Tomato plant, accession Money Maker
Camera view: tilt-top (135 deg); turntable rotation: 300 degrees
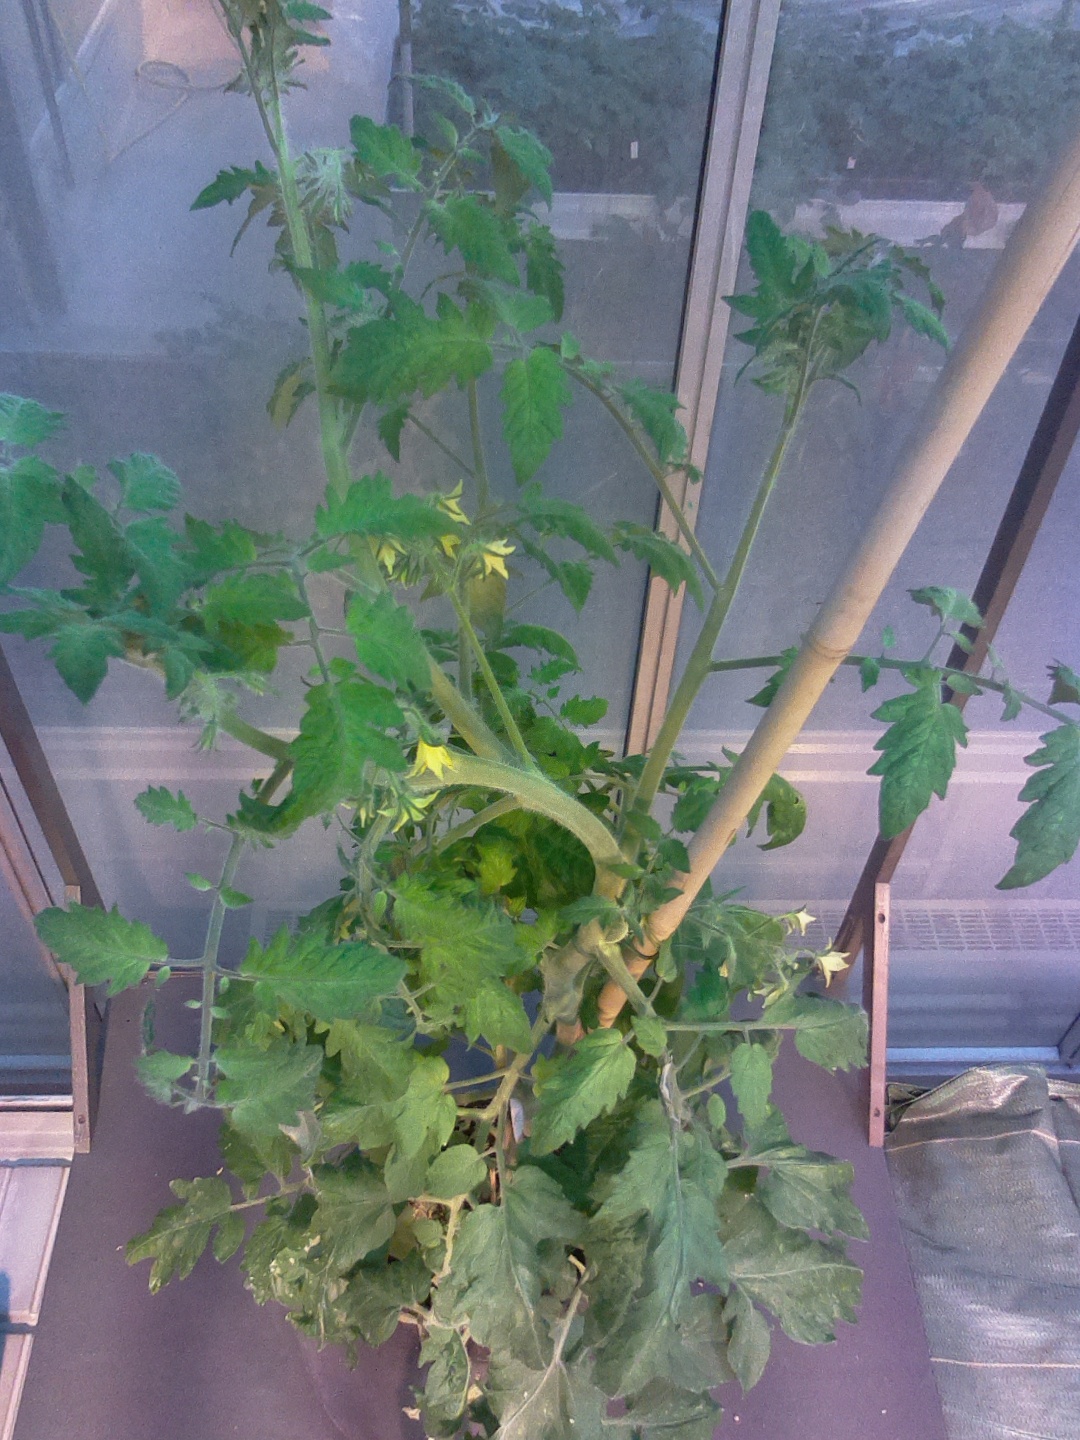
BBCH growth stage 68: Full flowering, 80%-90% of flowers open, more petals falling